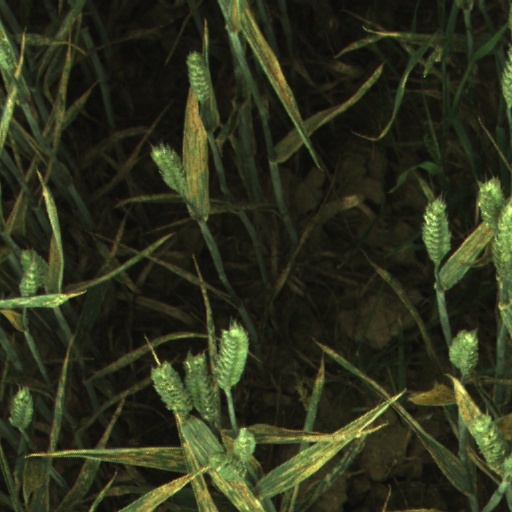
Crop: wheat